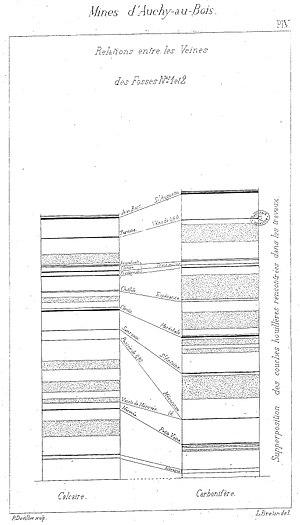
Compagnie des mines d'Auchy-au-Bois.
La fosse nᵒ 1 de la Compagnie des mines d'Auchy-au-Bois est un ancien charbonnage du Bassin minier du Nord-Pas-de-Calais, situé à Lières. Le fonçage du puits commence en avril 1856 et la fosse commence à extraire en 1859. Le gisement étant limité, un bure d'une hauteur de 80 mètres est entrepris en 1867 et 1868 à 488 mètres du puits, permettant de créer deux accrochages supplémentaires. Les déchets de l'extraction forment le terril nᵒ 203. L'extraction est arrêtée en avril 1881 et le puits serrementé en 1884, deux ans avant la mise en liquidation de la compagnie. Le terril a été exploité.
La Compagnie des mines d'Auchy-au-Bois est une compagnie minière qui a exploité la houille à Lières, Auchy-au-Bois et Ames à l'extrême ouest du bassin minier du Nord-Pas-de-Calais.